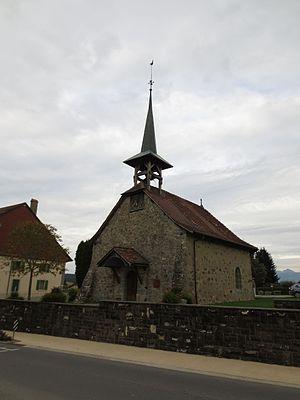
La chapelle de Carrouge, dans le canton de Vaud, en Suisse